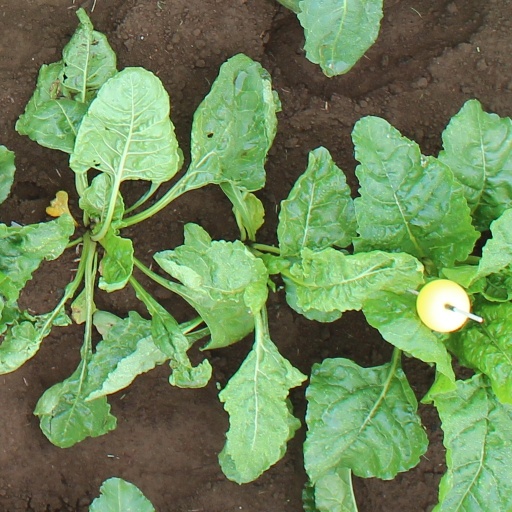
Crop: sugar beet